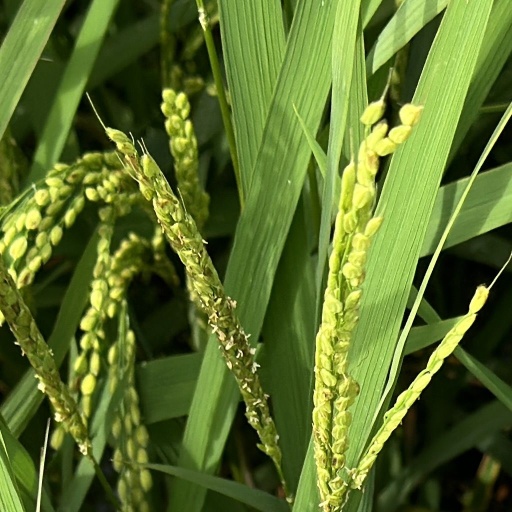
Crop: rice